Revelation 17

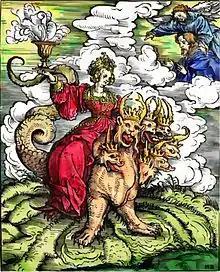
A 1523 woodcut by Hans Burgkmair, for Martin Luther's translation of the New Testament, depicting the Whore of Babylon riding the seven-headed Beast (a hand-coloured copy)

The King James Version, New King James Version, and Young's Literal Translation (1862) include the word 'mystery' (or 'secret' - YLT) within her title, but in many other English translations the word is descriptive of the name: "a name of mystery" (Revised Standard Version, English Standard Version), "a name that has a secret meaning" (Good News Bible).